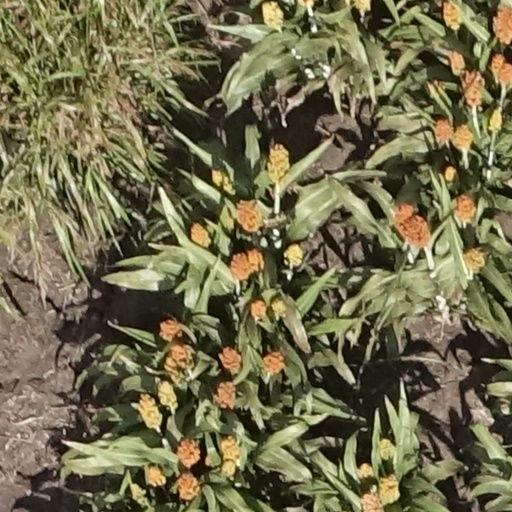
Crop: sorghum